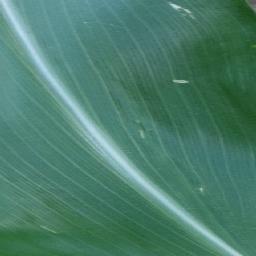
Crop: corn
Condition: (maize)_healthy